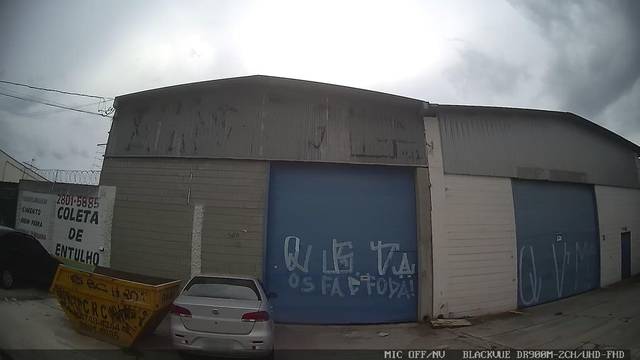
Region: Brazil
Coordinates: -23.546, -46.3